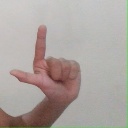
अक्षर: ल